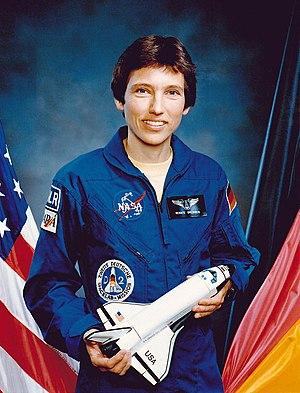
Renate Brümmer est une météorologue allemande d'origine suisse et une ancienne astronaute. Spécialisée en satellite météorologique, elle est sélectionnée comme astronaute, en 1987, et prend sa retraite en 1993, n'étant jamais allée dans l'espace.